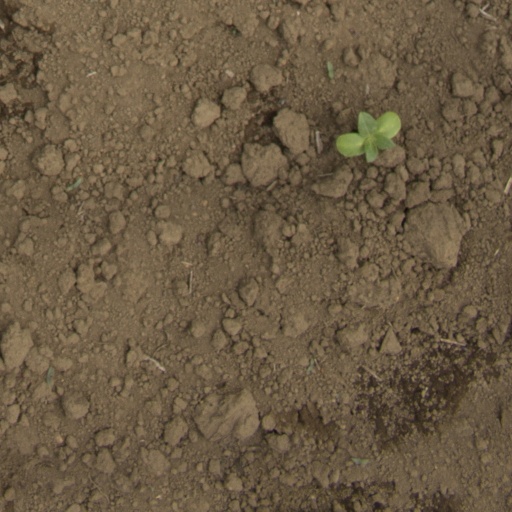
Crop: Jerusalem artichoke